Tikhvin Cemetery

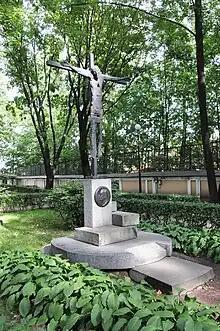
The grave of Georgy Tovstonogov. Buried in 1989, his is one of the very few interments to take place after the 1950s, and is the last person to be buried in the cemetery to date

The Funeral Affair Trust was authorised to acquire and transfer important graves and monuments from other cemeteries and churches across the city. Meanwhile, those existing graves in the cemetery that were not considered particularly artistic or historic were to be demolished to create space for those brought from other locations. A list of graves in the cemetery was compiled and work began in 1935, planned for completion on 15 August the following year. A 3 July 1935 resolution from the Presidium of Lensovet set out the vision for the future of the necropolis museums. the Tikhvin cemetery and the Literary Walk [in the Volkovo Cemetery] ... after the reconstruction will be turned into necropolis parks of a remarkable and revolutionary culture, with the appearance of parks. Freed from ordinary graves, they will not be of a graveyard nature at all, but will actually represent extensive, architecturally decorated green spaces, sometimes decorated with certain monuments standing on the graves above these wonderful people. The short timeframe allowed for completion of the work led to the hasty and unsystematic demolition of a number of monuments, with the bulk of the work only being completed by August 1937, with remedial work continuing for many years afterwards.